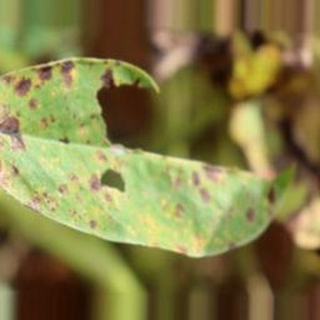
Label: groundnut_late_leaf_spot